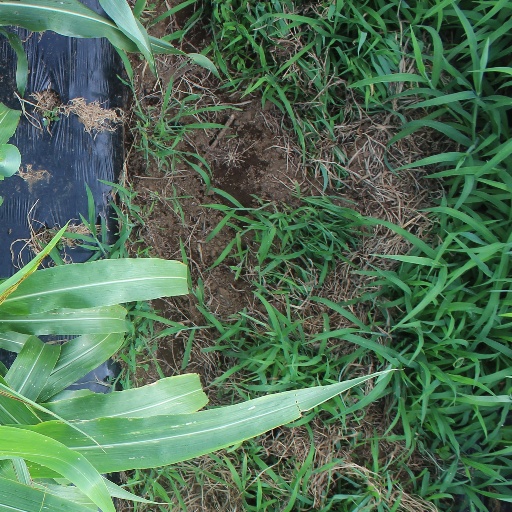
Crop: sorghum